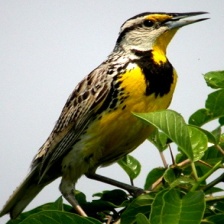
Species: EASTERN MEADOWLARK
Scientific name: STURNELLA MAGNA